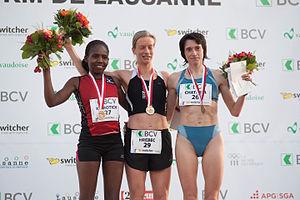
Laura Hrebec (winner)